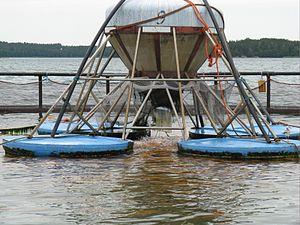
Elevage de saumon dans l'archipel finlandais.
Le Pou du saumon, Lepeophtheirus salmonis, est une espèce de copépodes parasites de la famille des Caligidae, au corps mou et protégé par une carapace aplatie et chitineuse. La femelle adulte mesure 12 mm. Le mâle adulte mesure 6 mm.